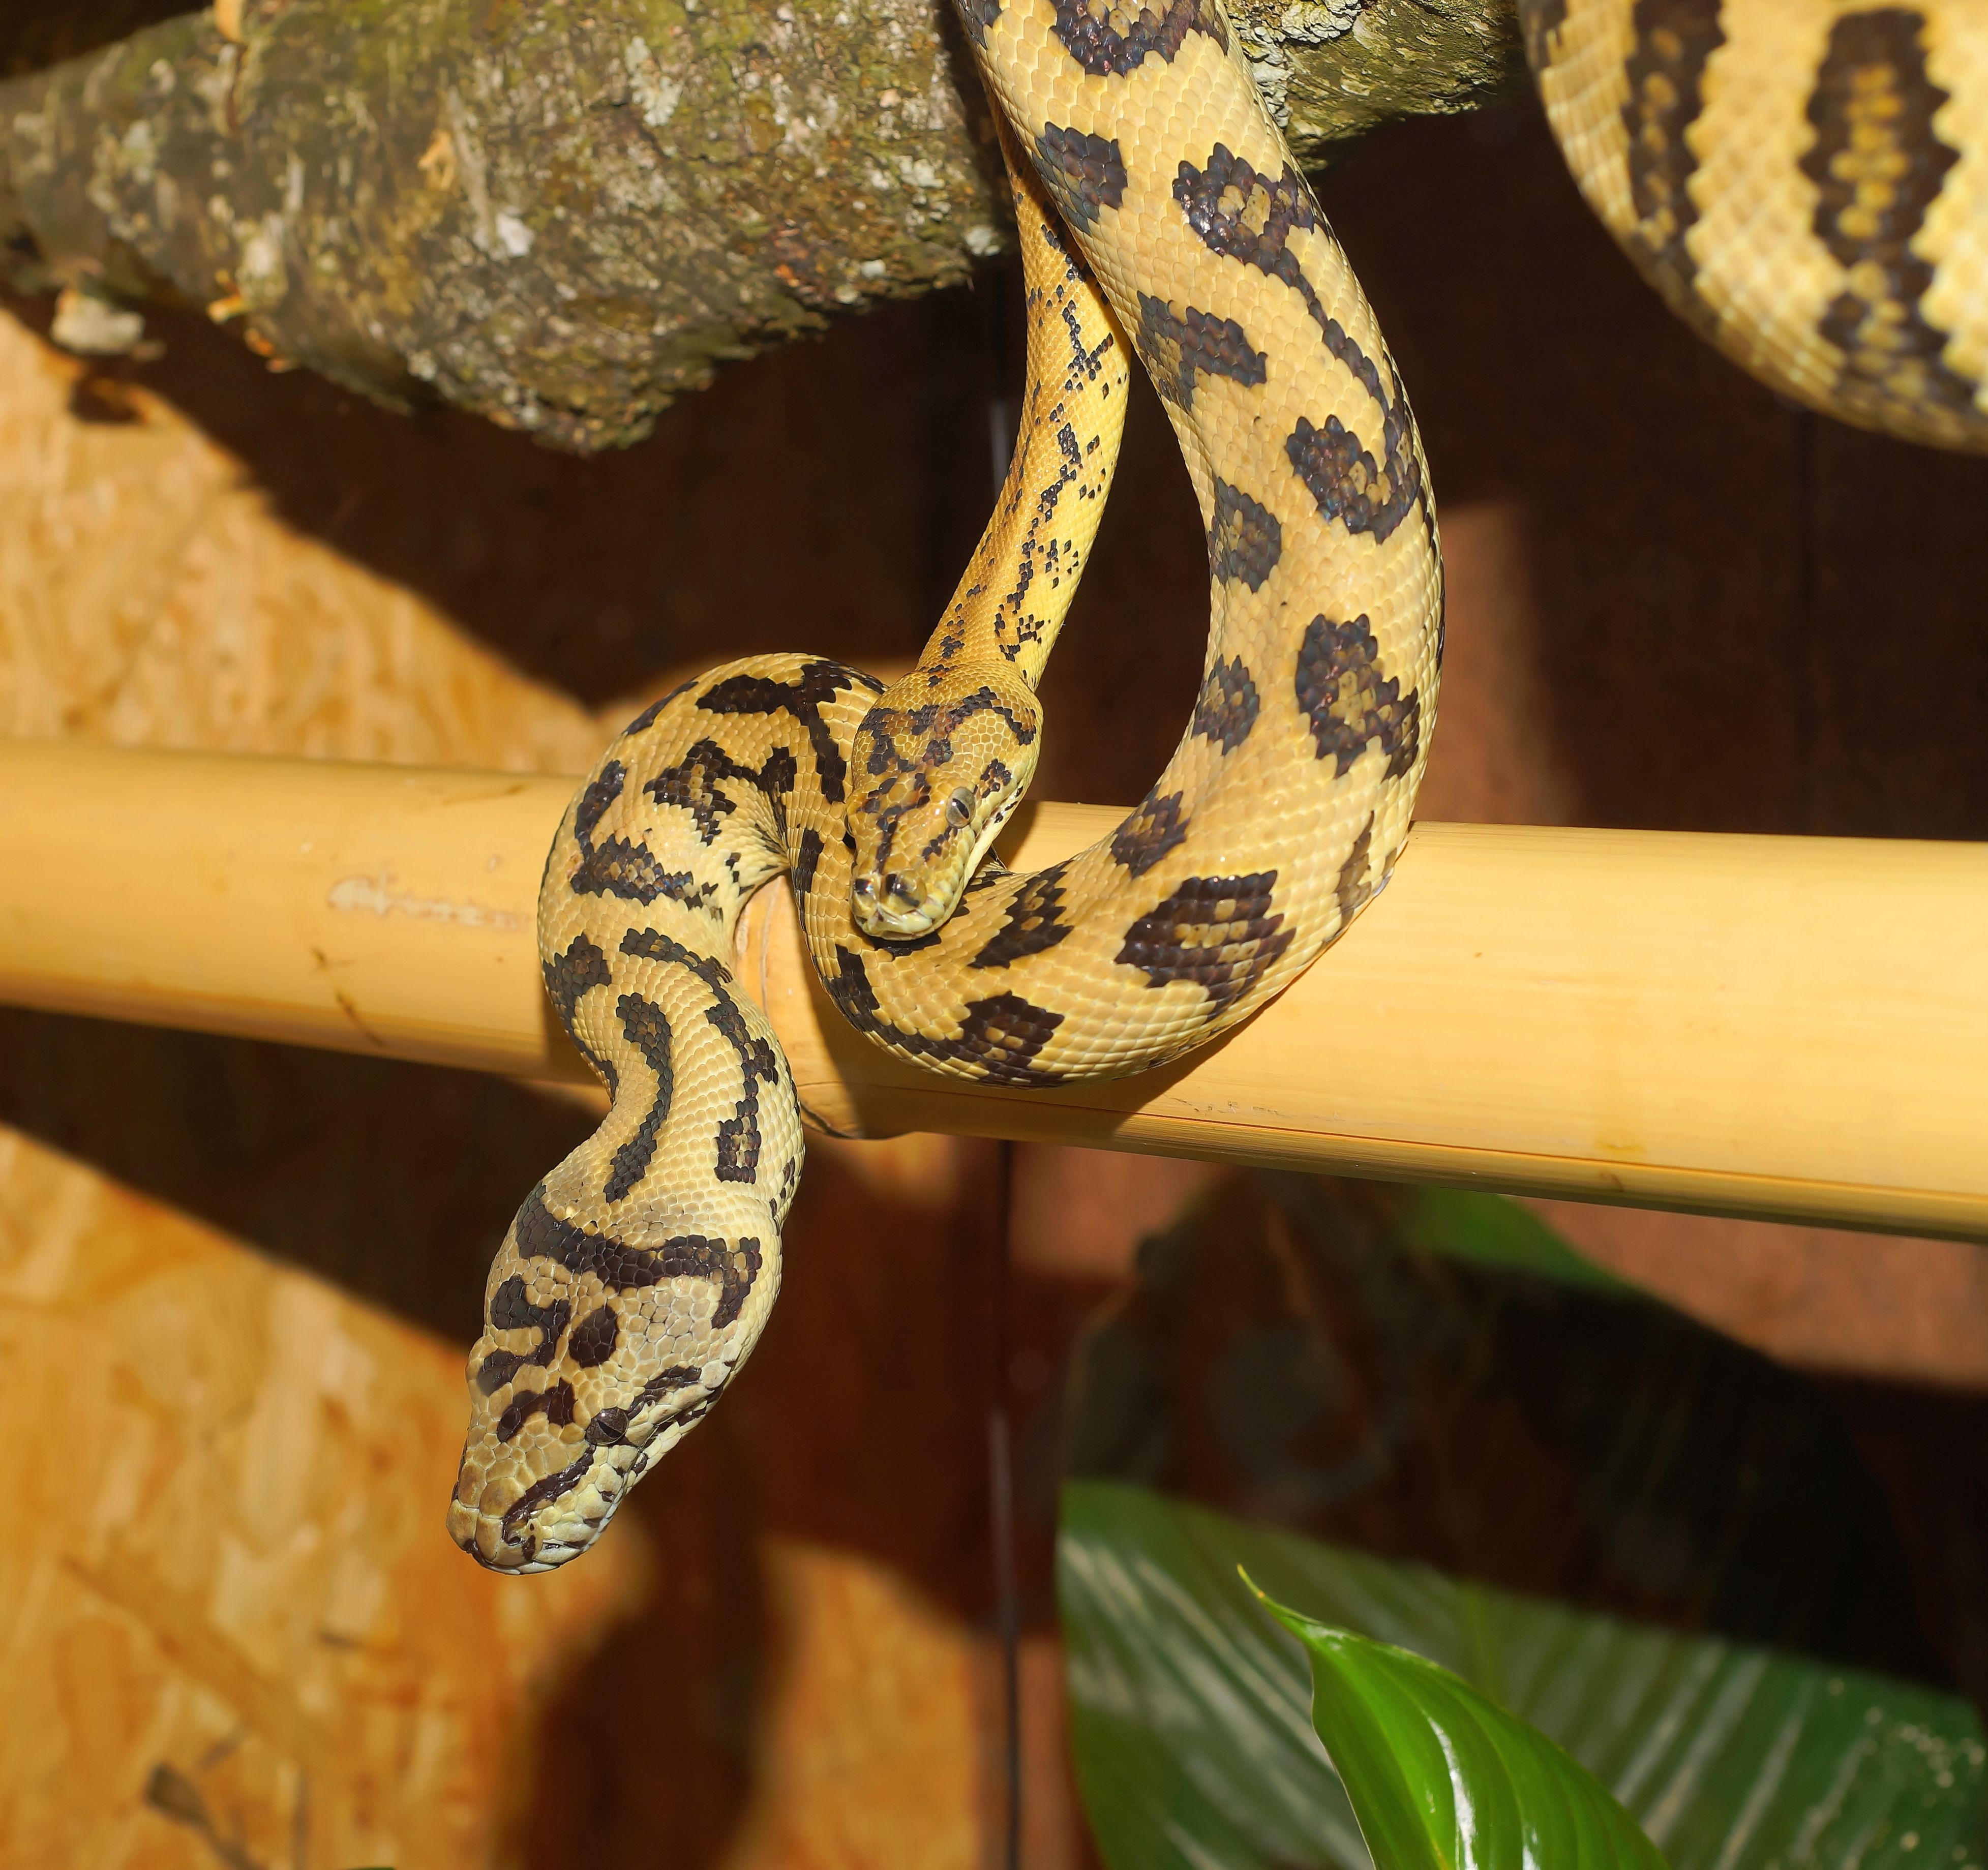
cute, reptile, scale, close, fauna, snake, vertebrate, creature, beauty, exotic, reptiles, terrarium, snakes, togetherness, foraging, noble, serpent, animal portrait, graceful, non toxic, mouse hunter, terraristik, snake heads, pythons, tree pythons, constrictors, boa constrictor, scaled reptile, boas